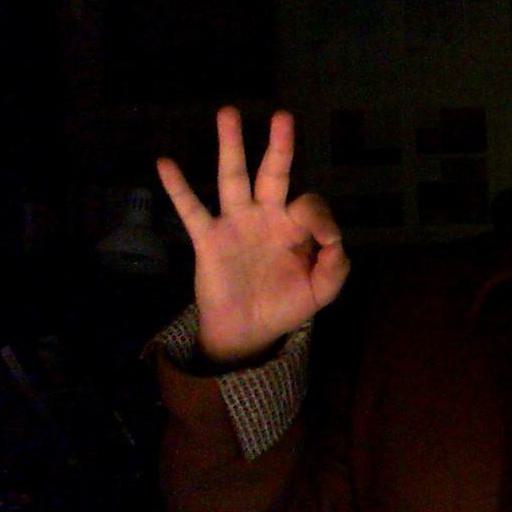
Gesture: ok